List of electronic component packaging types

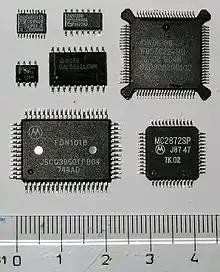
Various SMD chips, desoldered

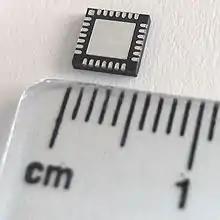
MLP package 28-pin chip, upside down to show contacts

There are often subtle variations in package details from manufacturer to manufacturer, and even though standard designations are used, designers need to confirm dimensions when laying out printed circuit boards.